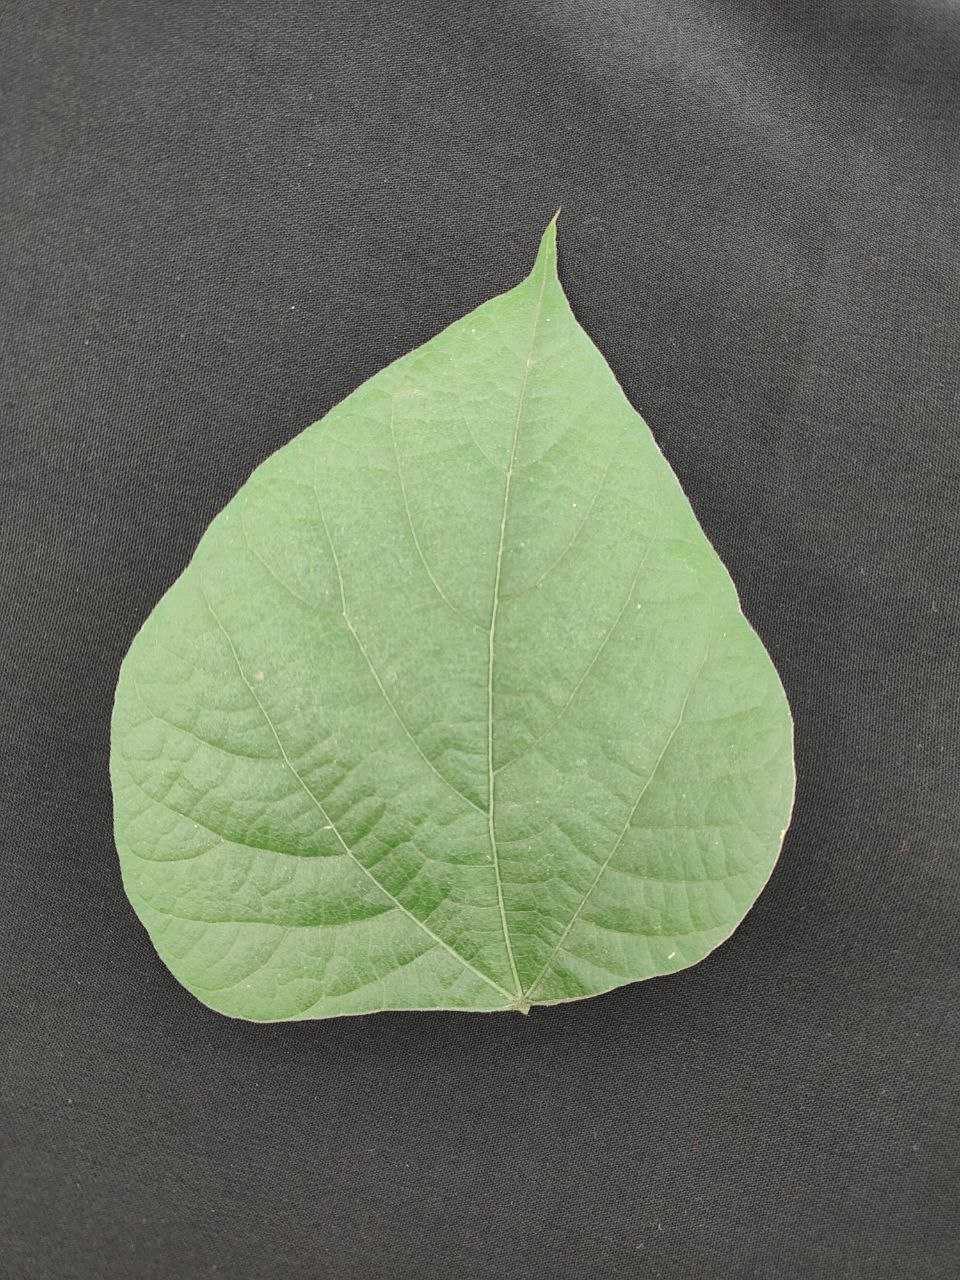
Crop: bean
Leaf condition: Fresh Leaf